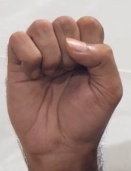
ASL sign: S